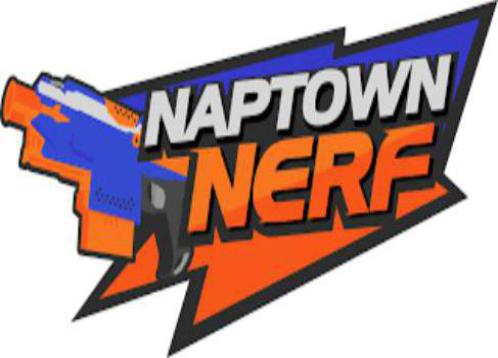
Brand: nerf
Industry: Leisure